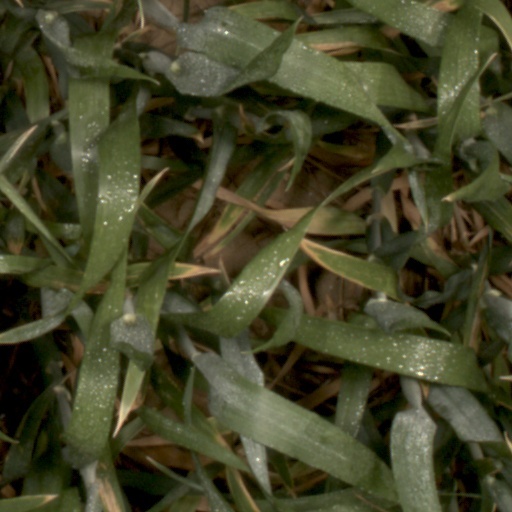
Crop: wheat